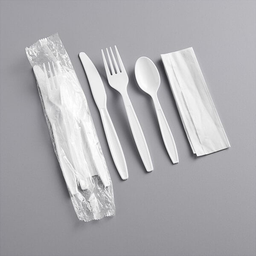
Label: plastic